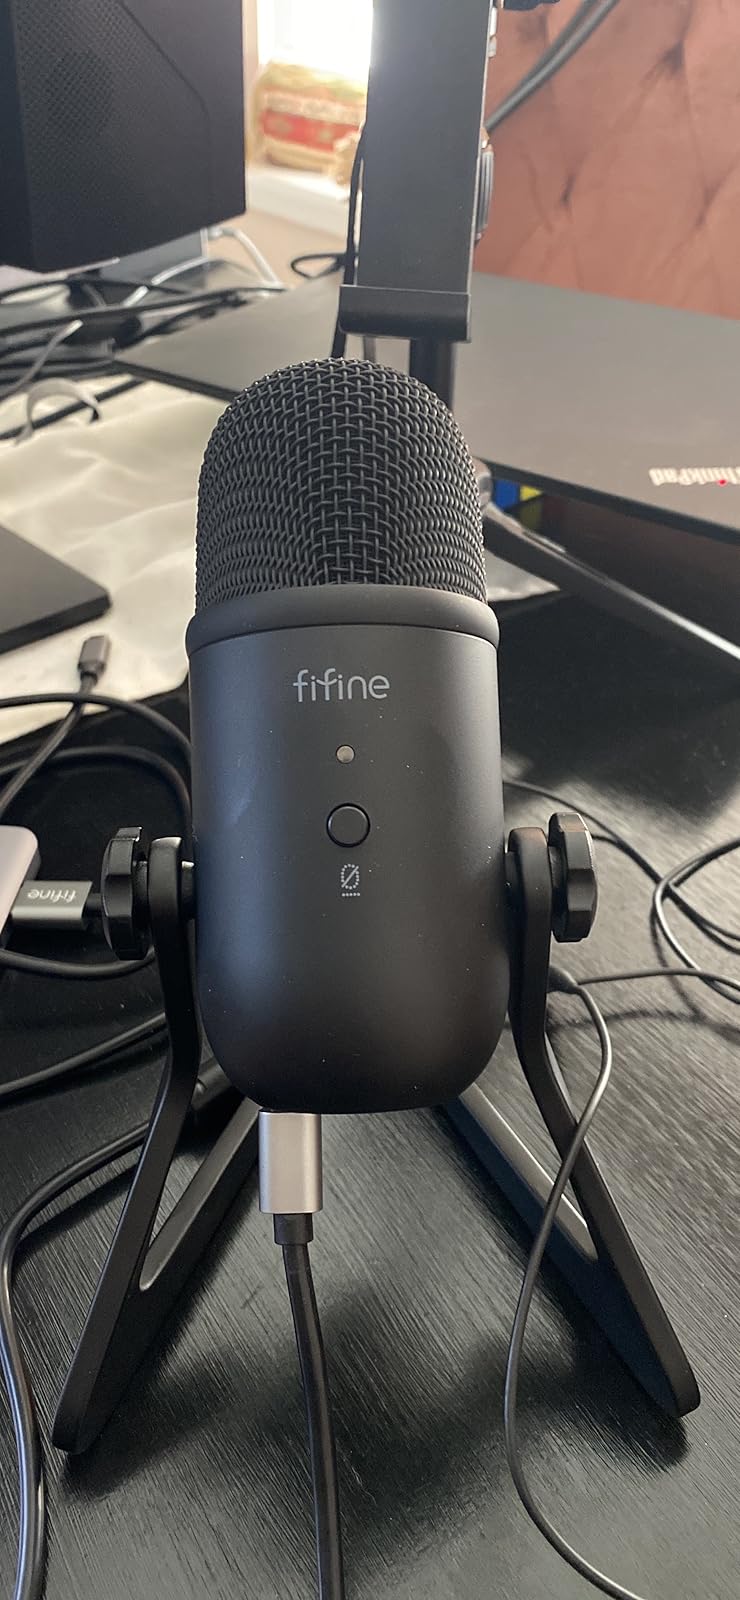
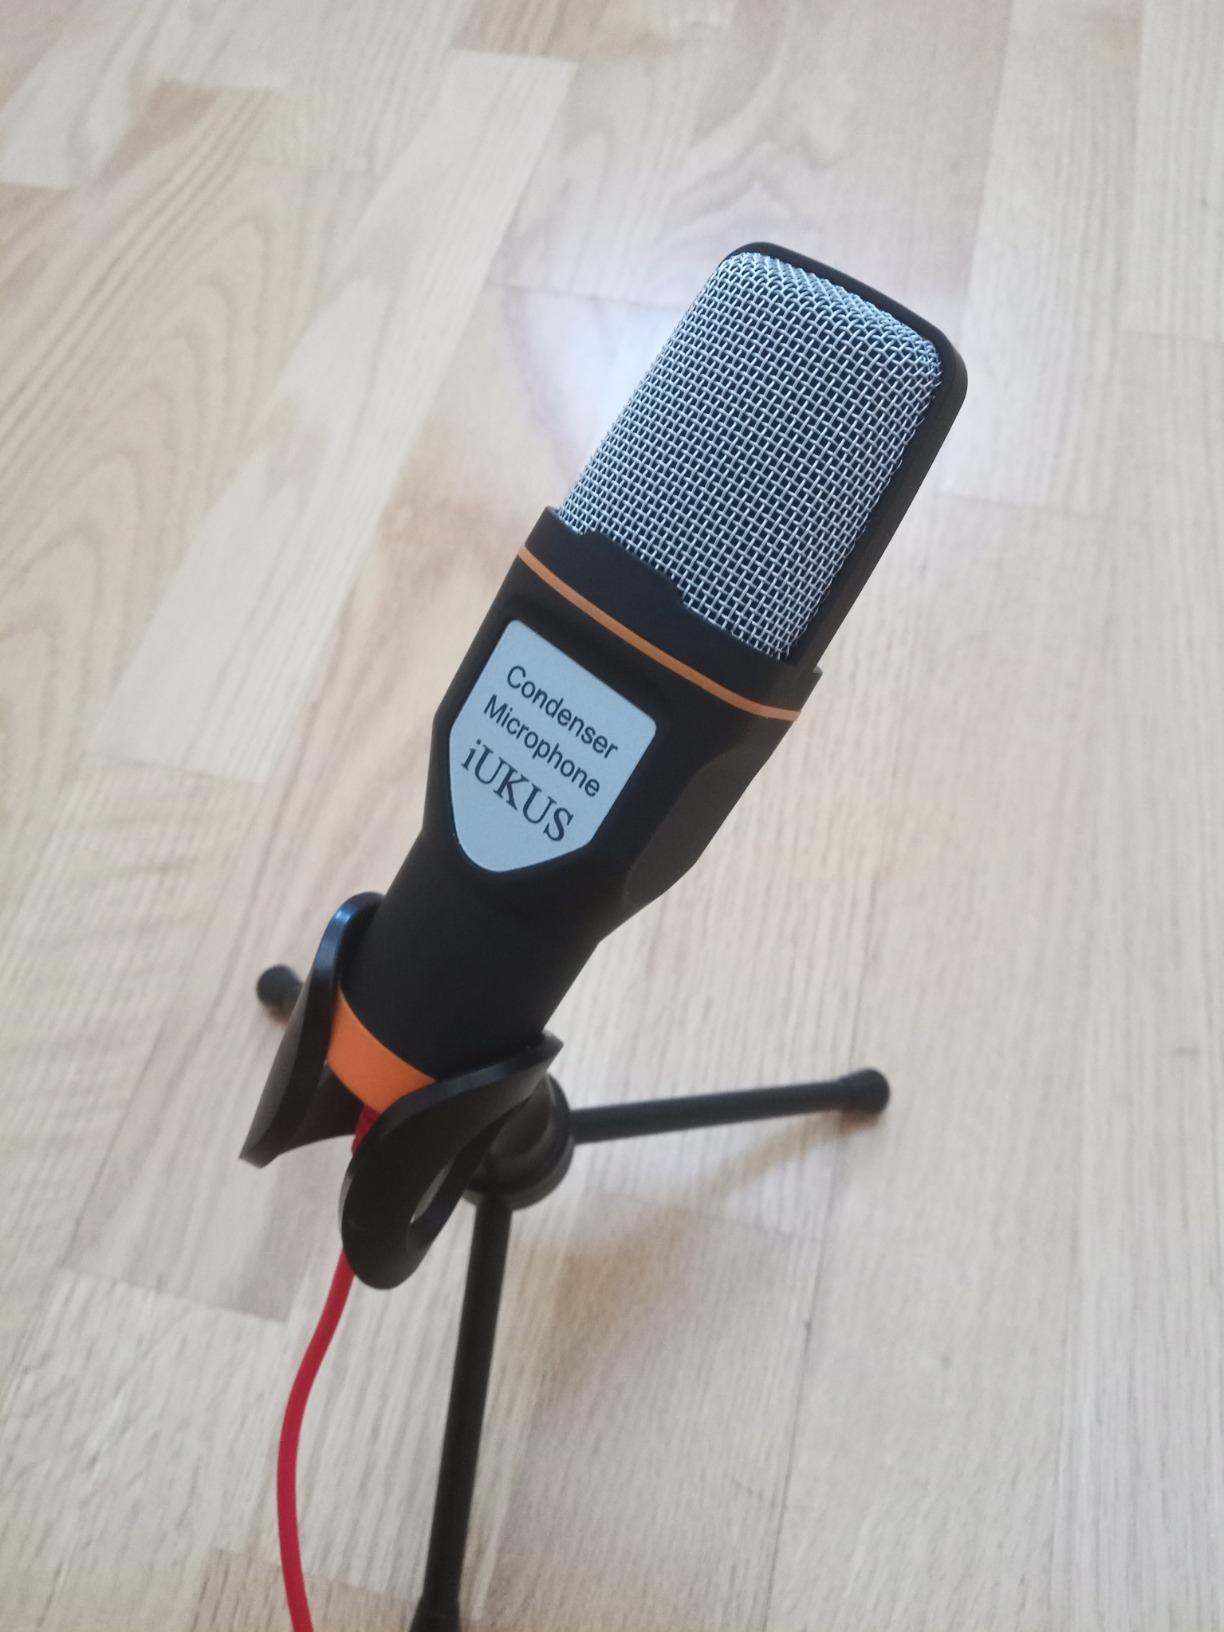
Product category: microphone
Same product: no